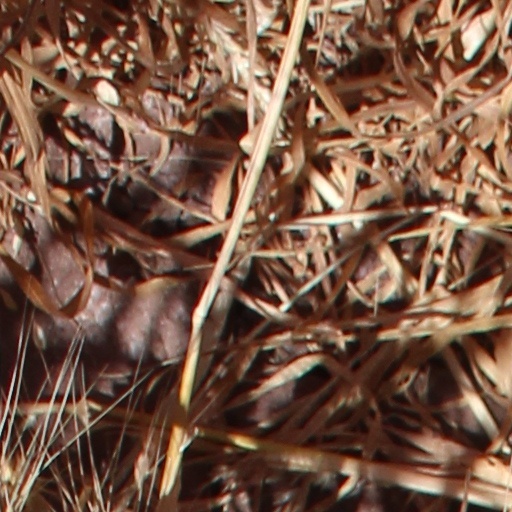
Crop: wheat